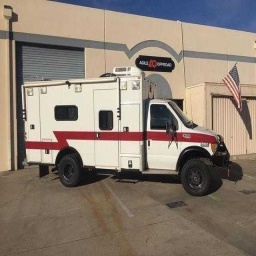
Label: ambulance